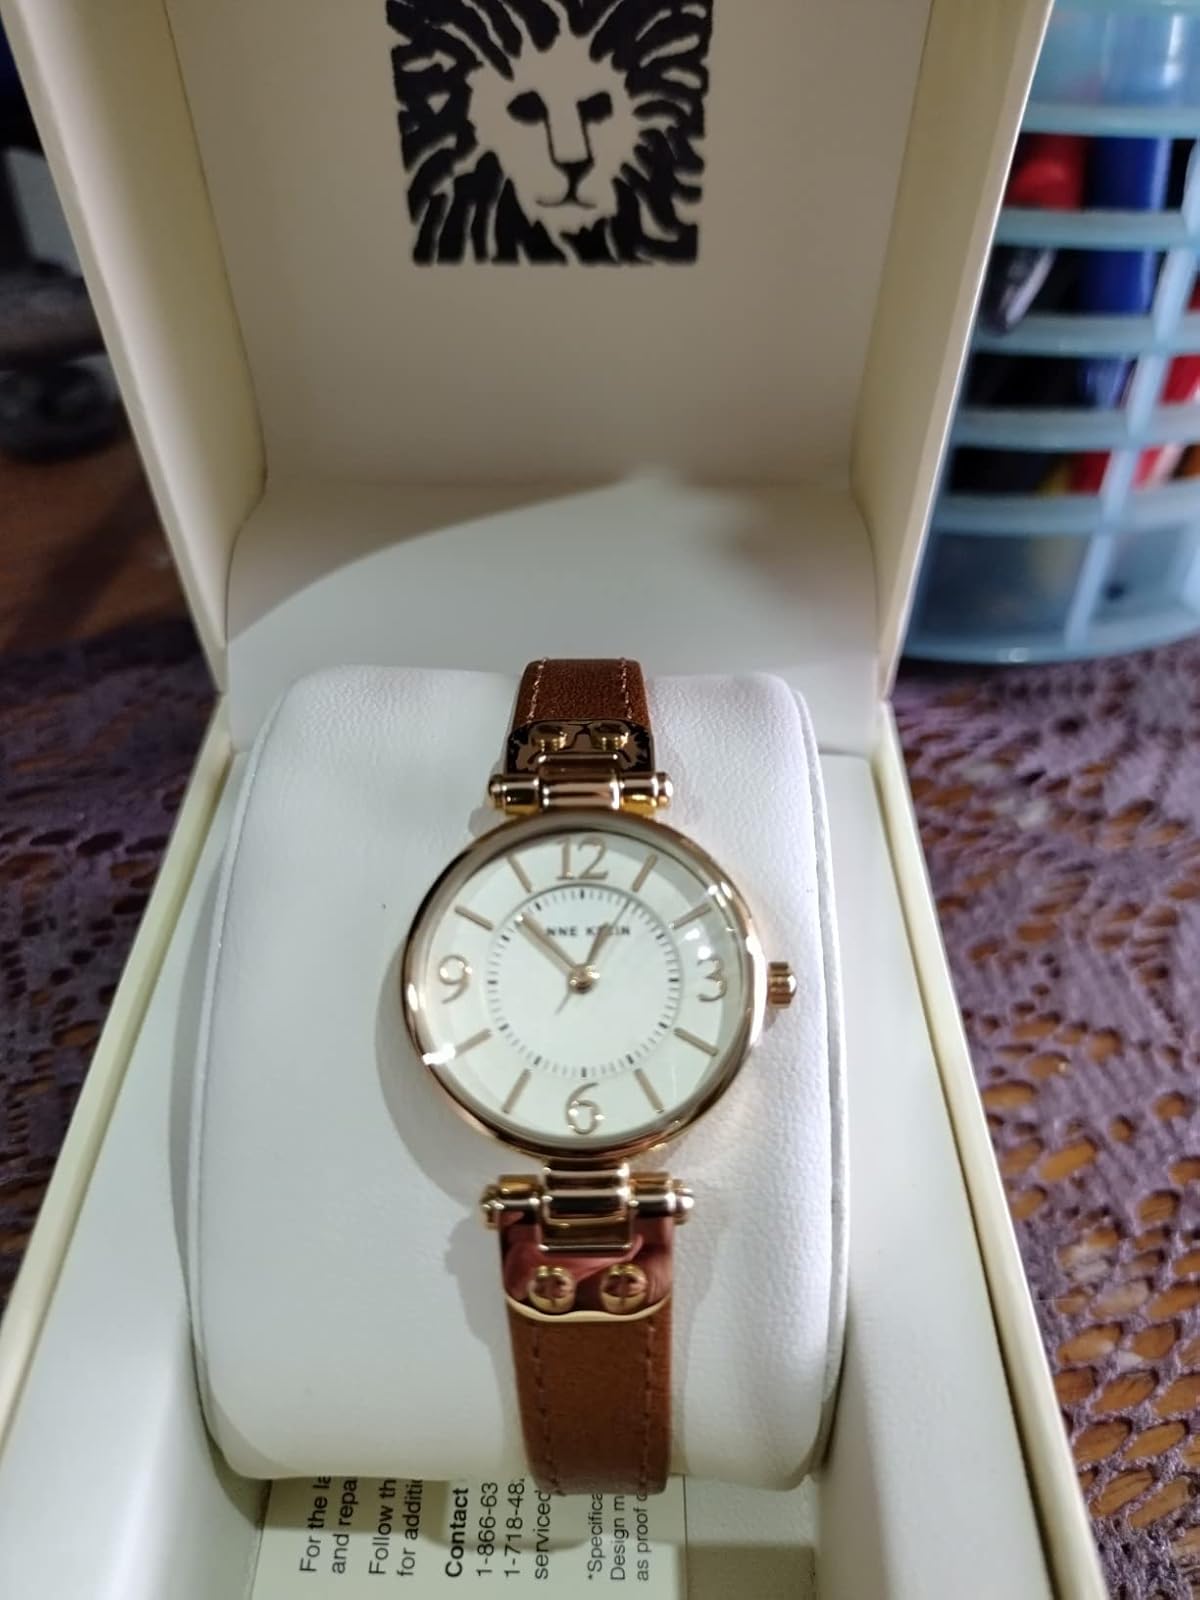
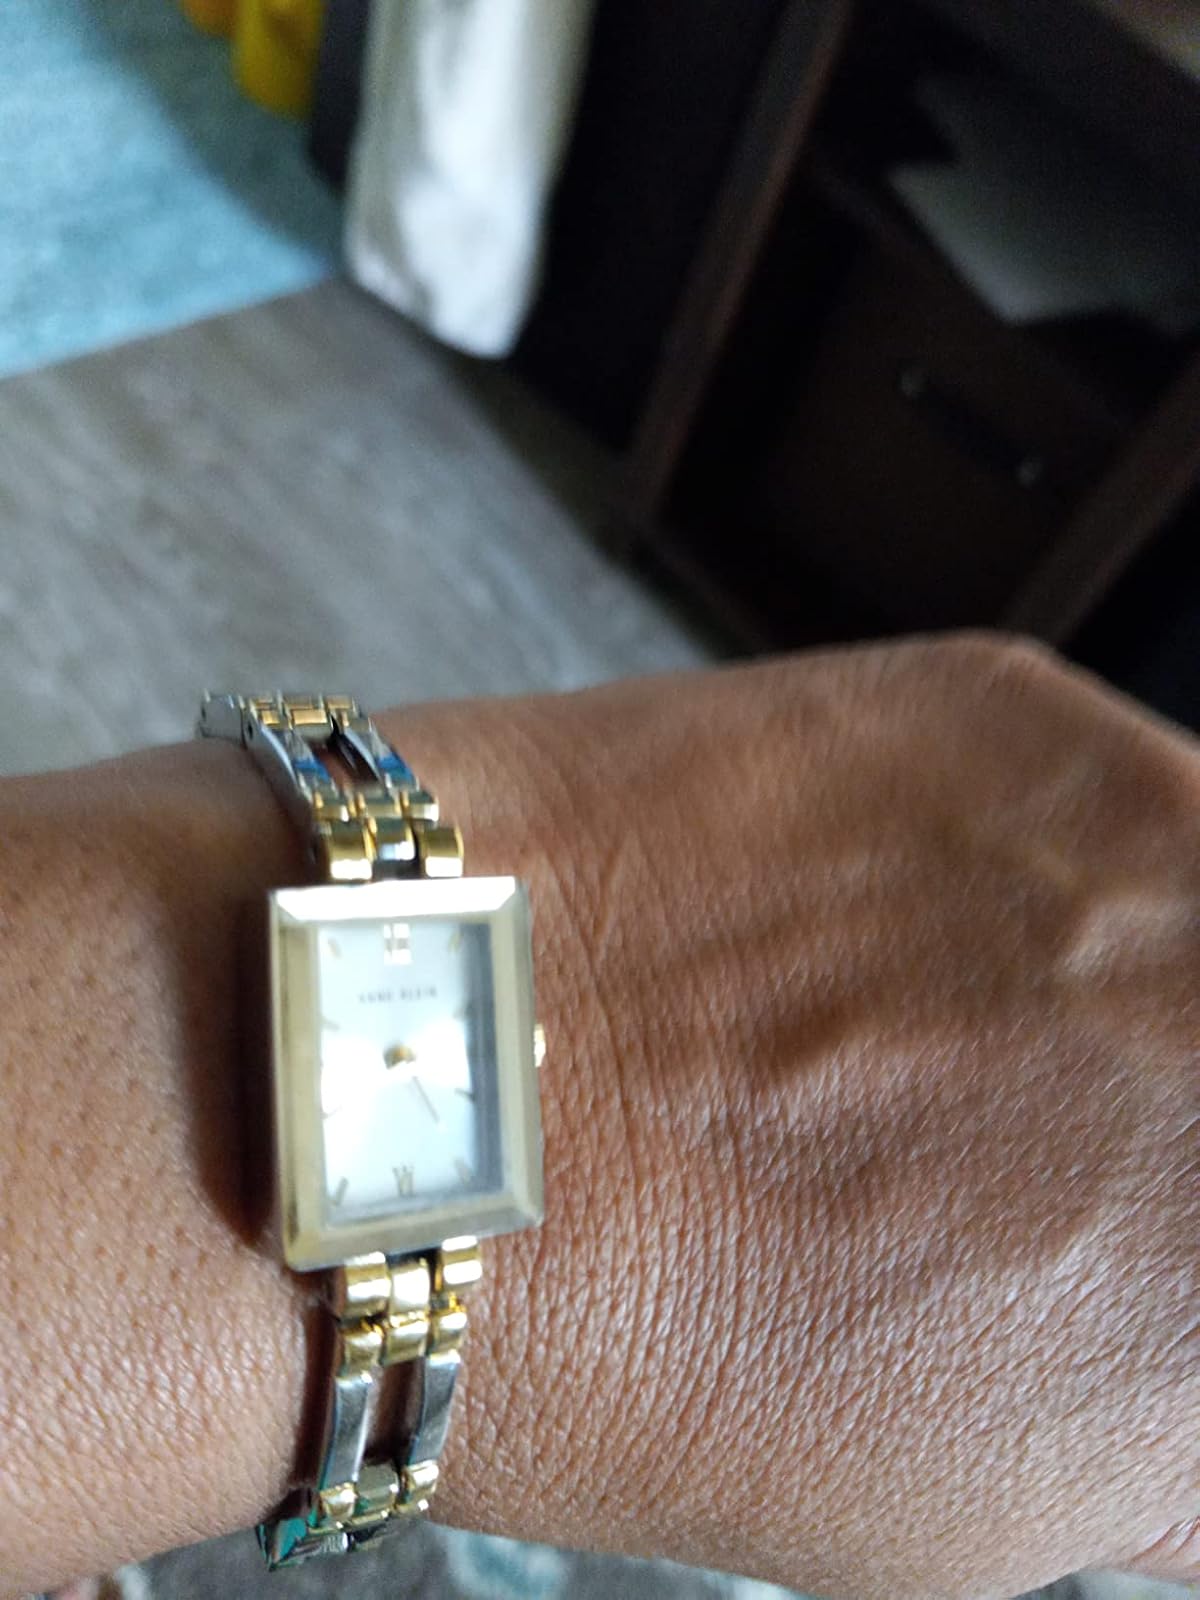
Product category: accessories_watch
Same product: no